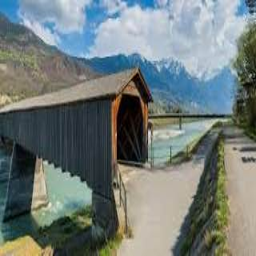
Old Rhine Bridge